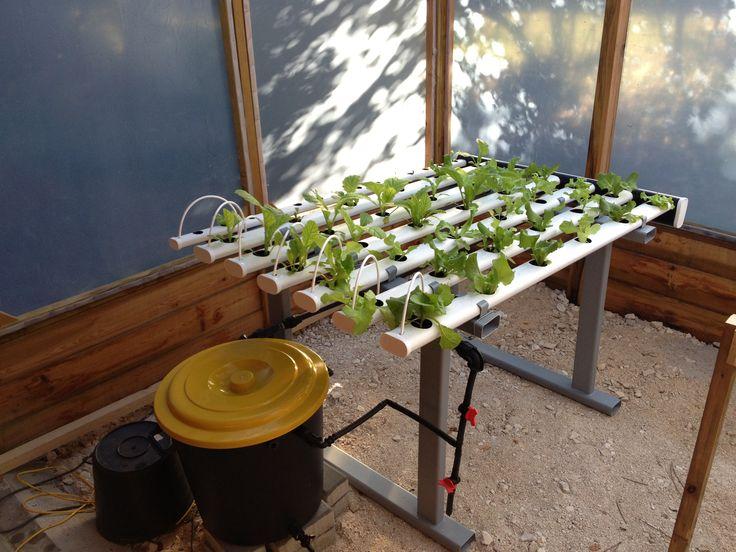
Sayansi ya haidroponi inahusisha, ukuaji wa mimea bila kutegemea udongo, teknolojia hii ni mahususi kwa uchanganyaji wa virutubishi pamoja na maji